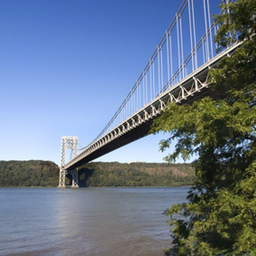
river was named after explorer .